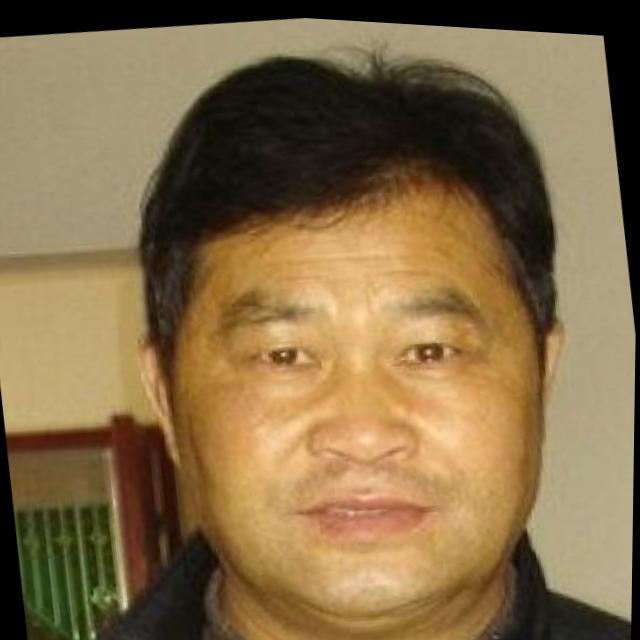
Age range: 45-64